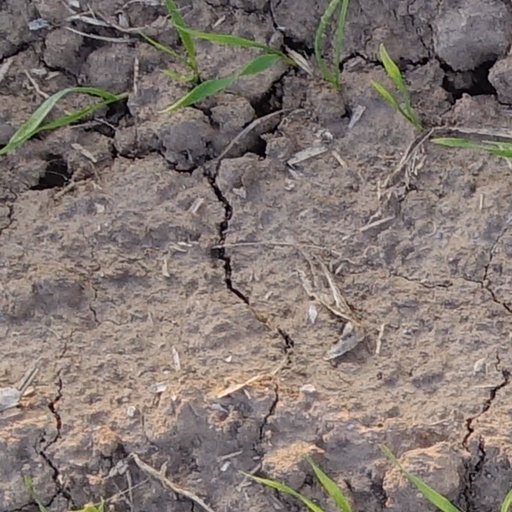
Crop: wheat